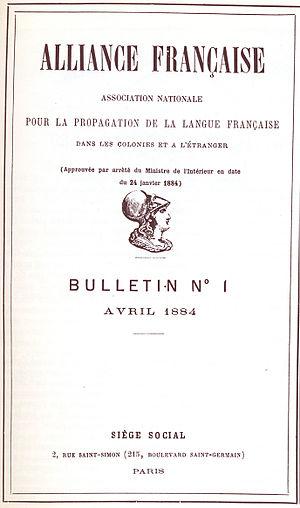
L’Alliance française Paris Île-de-France est une école d’enseignement du français langue étrangère. Établissement privé d'enseignement supérieur, organisme de formation reconnu, l'Alliance française Paris Île-de-France est une association loi de 1901 reconnue d'utilité publique. Elle accueille près de 12 000 étudiants de 160 nationalités différentes chaque année.